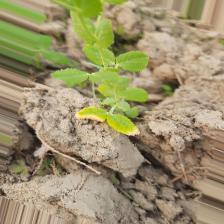
Label: Ascochyta blight